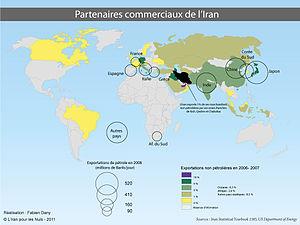
Carte des partenaires commerciaux de l'Iran. Exportation de produits non-pétroliers en 2006-2007 Exportation de pétrole en 2008. Sources
L'économie iranienne combine de fortes participations de l'État dans le pétrole et les grandes entreprises, un système de planification quinquennale et une agriculture villageoise et des petits commerces. L'État complète son contrôle de l'économie par les subventions accordées sur les biens de première nécessité, l'essence et les services publics. La part de l'économie informelle est assez importante.
L’Iran, en forme longue la république islamique d'Iran, est un pays d'Asie de l'Ouest, historiquement appelé la Perse. Bordé au nord par la mer Caspienne, au sud-est par le golfe d'Oman et au sud par le golfe Persique, l'Iran partage des frontières avec le Turkménistan au nord-est, l'Afghanistan à l'est, le Pakistan au sud-est, l'Irak à l'ouest et la Turquie, l'Arménie et l'Azerbaïdjan au nord-ouest. Le pays couvre une superficie de 1 648 195 km².